Provisional Committee of the State Duma

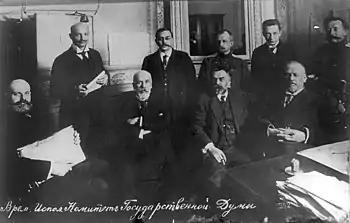
Nine members of the Provisional Committee of the State Duma in March 1917. From left to right: Seated: V. N. Lvov, V. A. Rzhevsky, S. I. Shidlovsky, and M. V. Rodzianko (Chairman); Standing: V. V. Shulgin, B. A. Engelhardt, A. F. Kerensky, and M. A. Karaulov.

The Provisional Committee of the State Duma was a special government body established on March 12, 1917 (27 February O.S.) by the Fourth State Duma deputies at the outbreak of the February Revolution in the same year. It was formed under the jurisdiction of the Russian Provisional Government, established immediately after the abdication of Nicholas II.